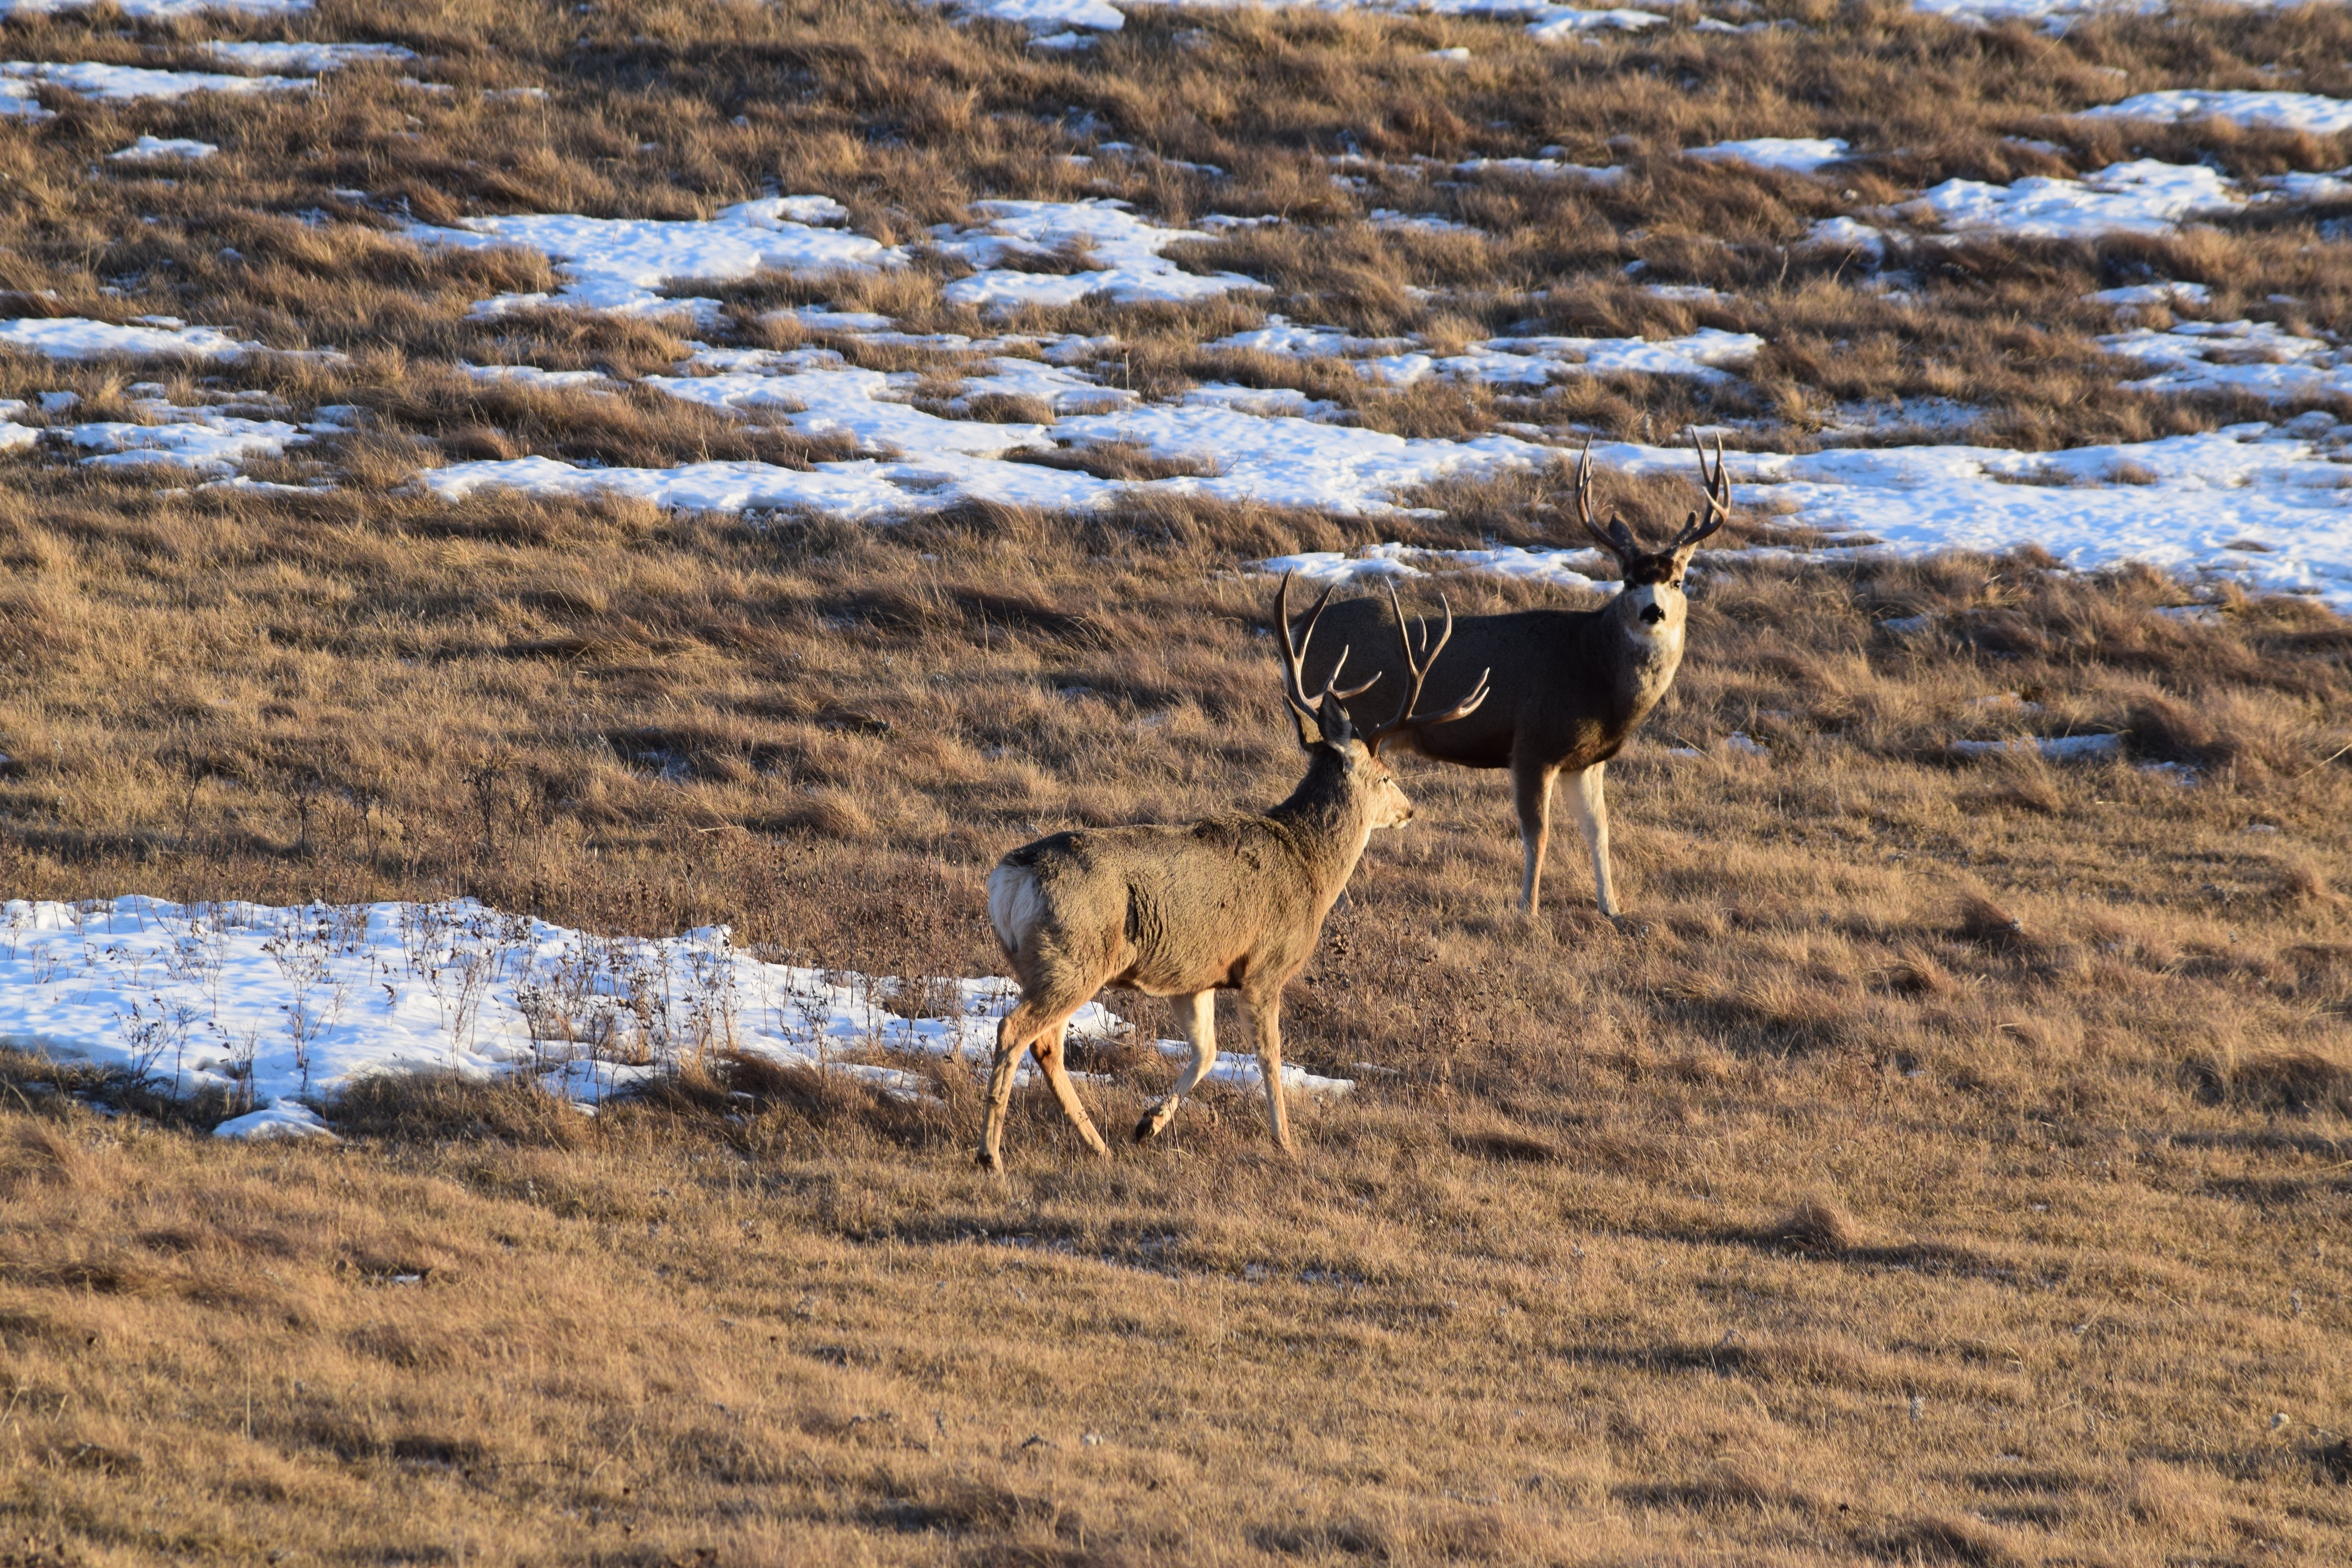
grass, wilderness, snow, coffee, wildlife, deer, herd, mammal, fauna, tundra, cattle like mammal